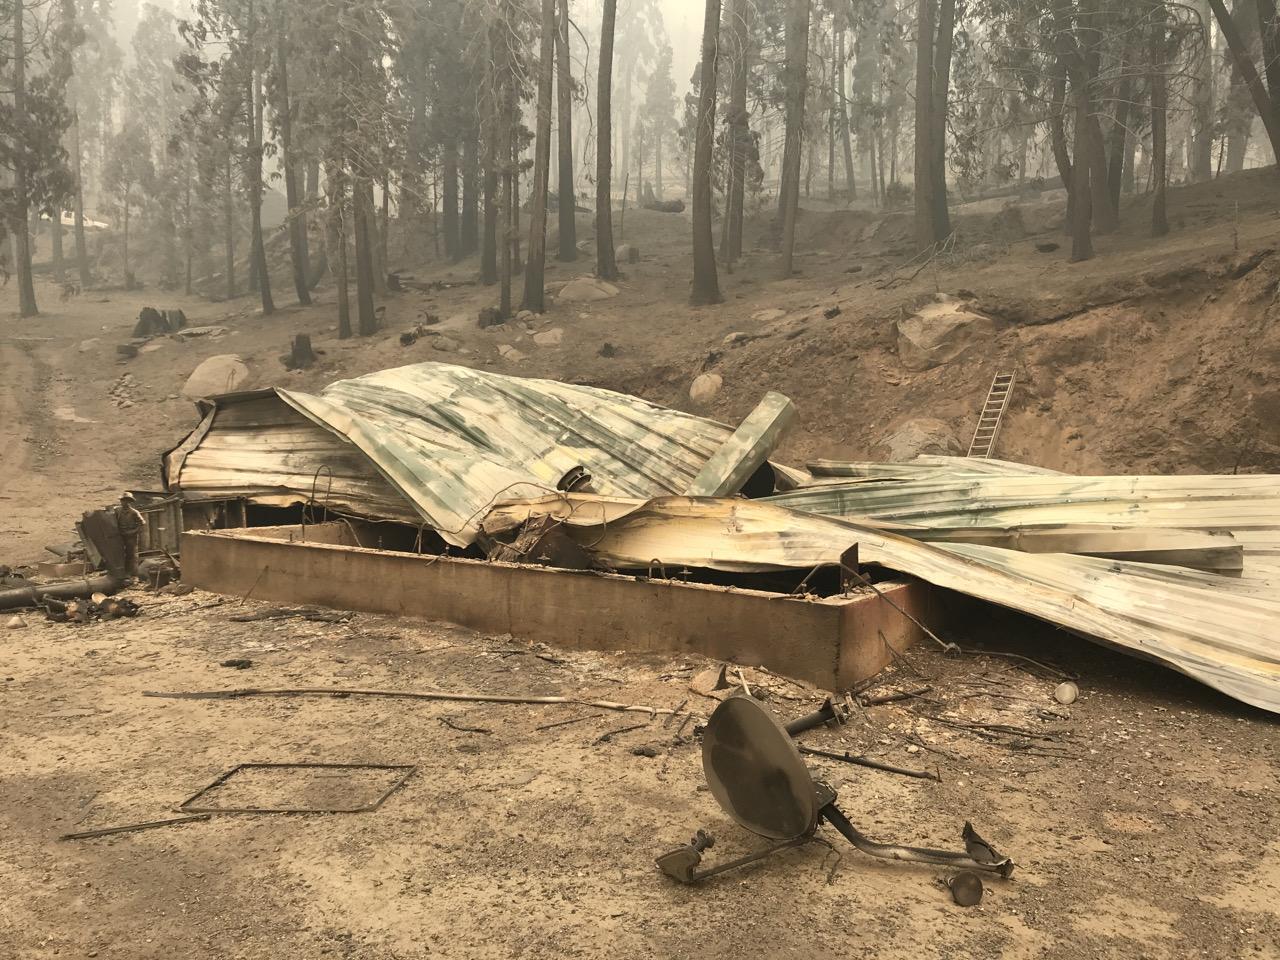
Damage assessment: destroyed